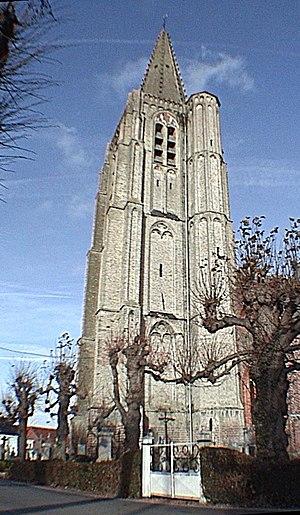
Cet article recense une partie des monuments historiques du Nord, en France.
Cet article recense les monuments historiques français classés en 1910.
Houtkerque est une commune française située dans le département du Nord, en région Hauts-de-France.